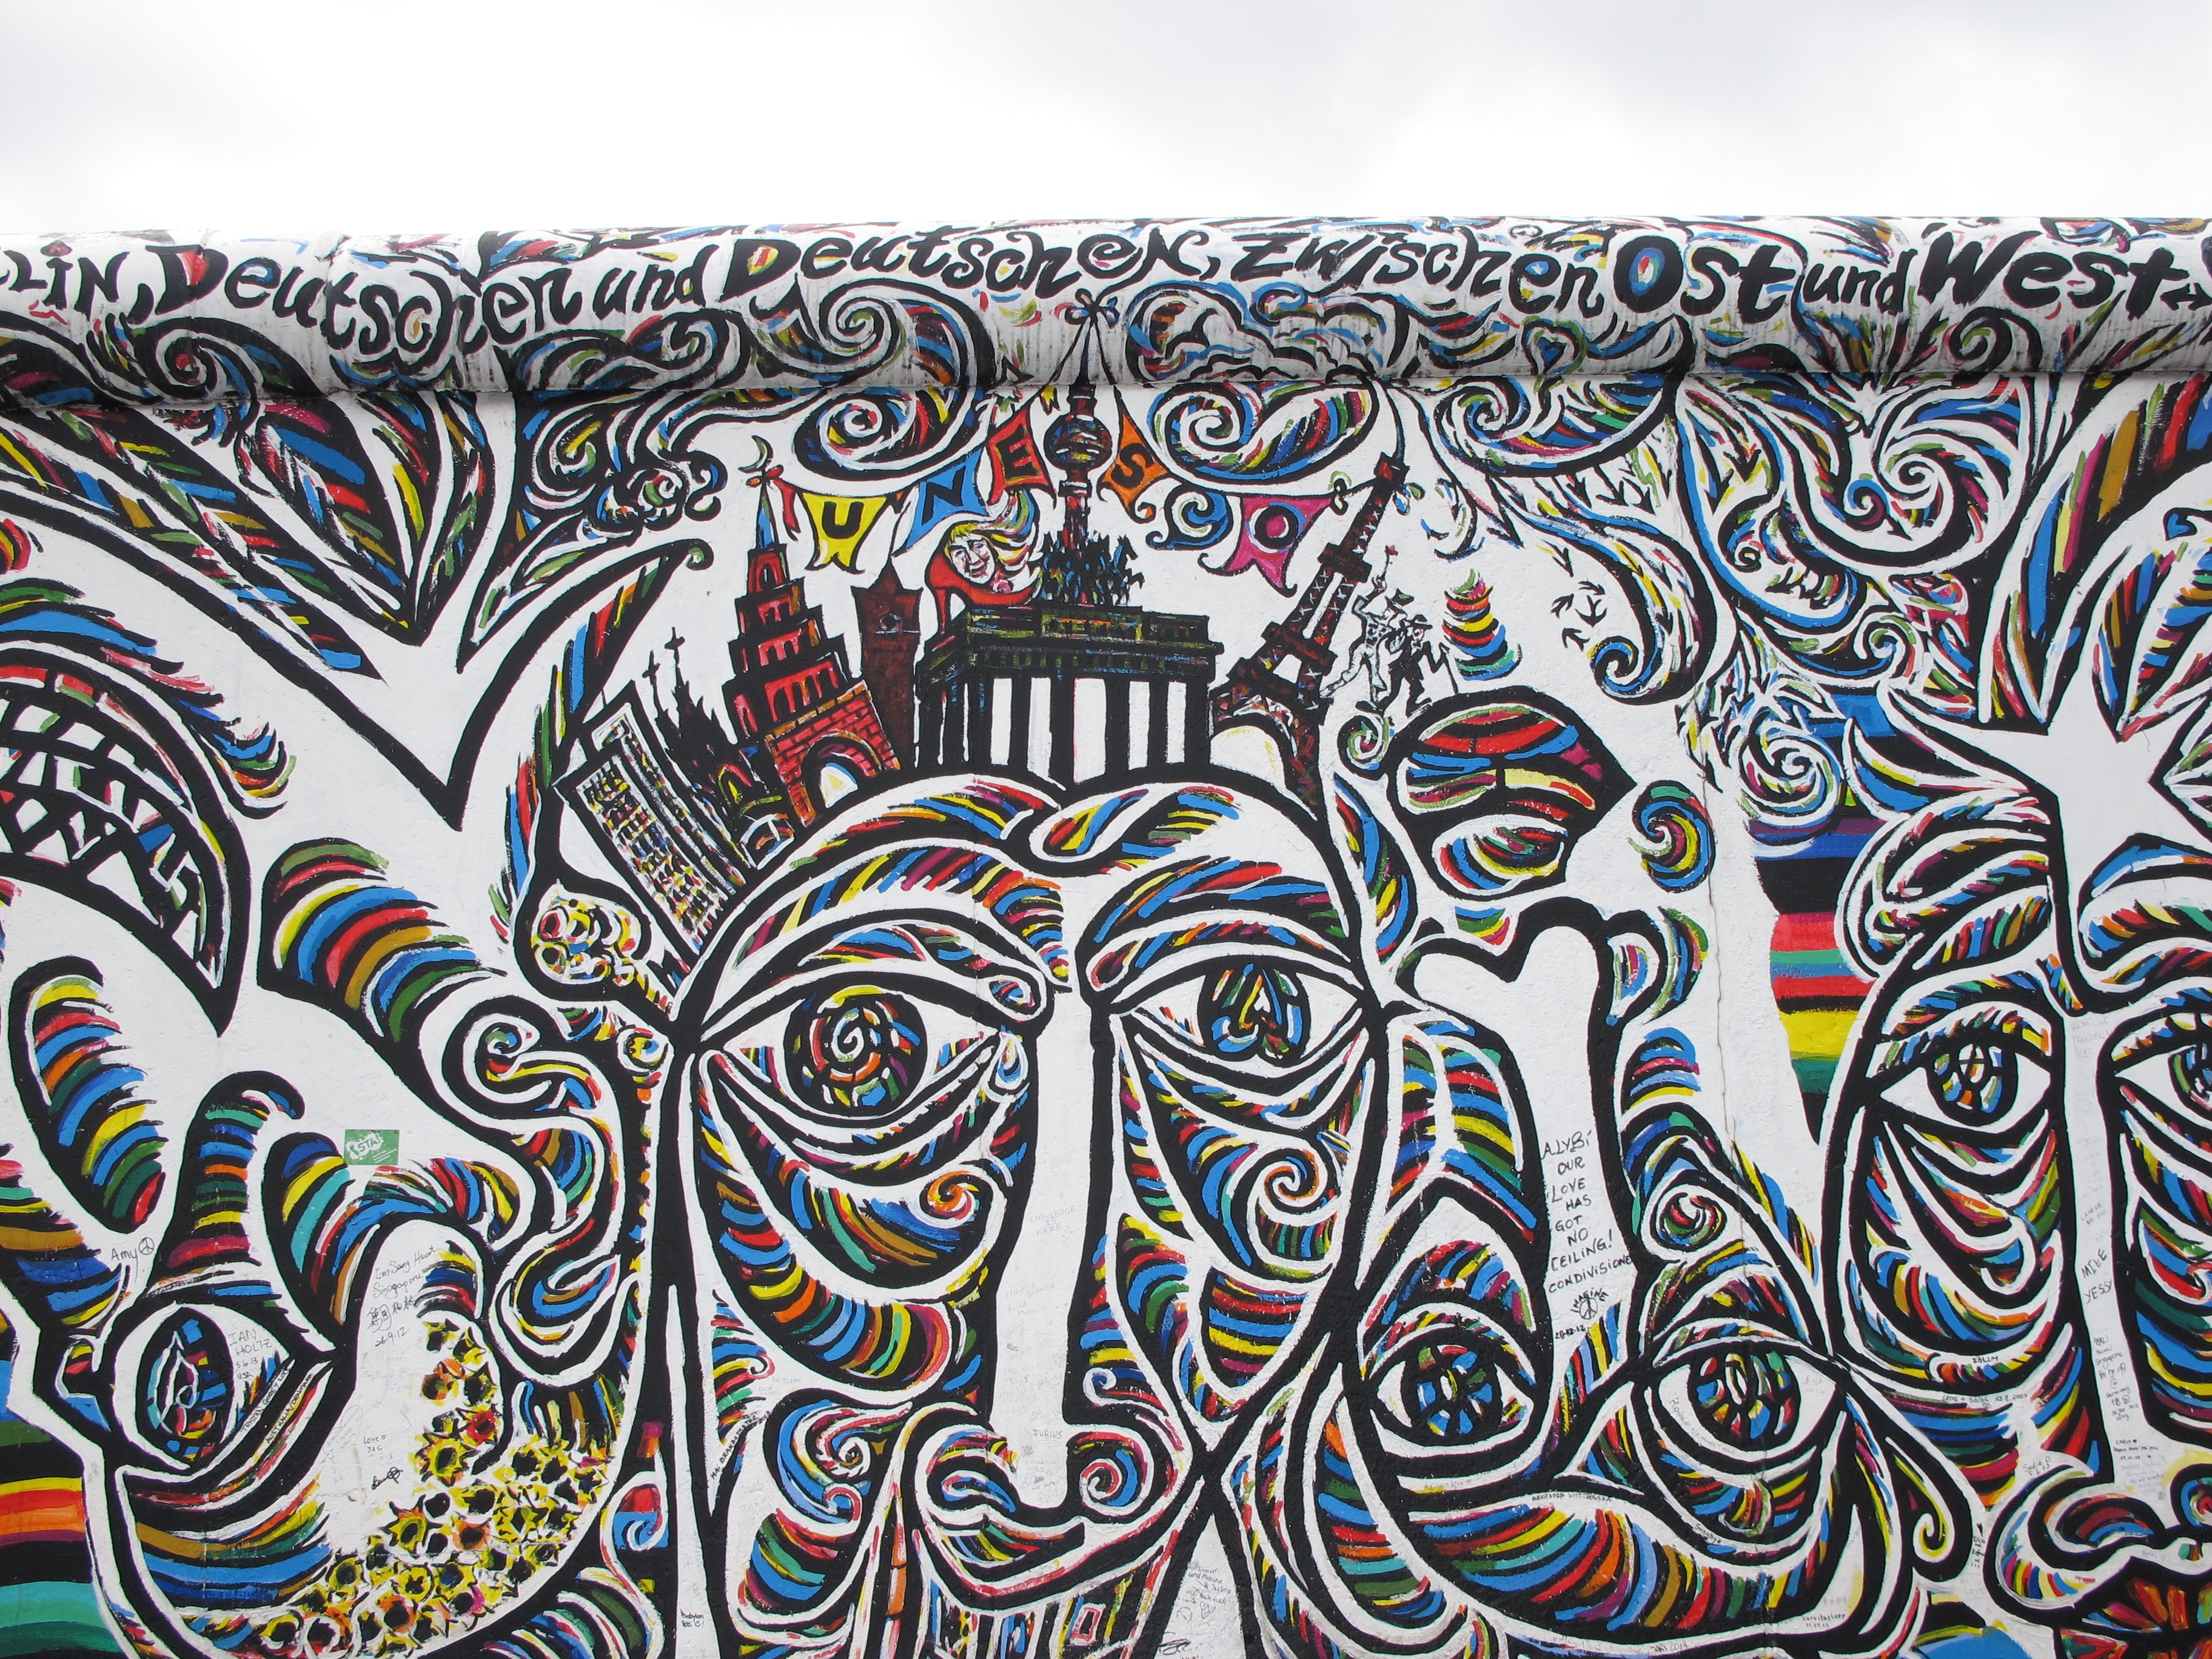
architecture, city, monument, tourist, pattern, line, circle, structures, art, drawing, illustration, design, symmetry, mural, germany, berlin, gallery, graffity, tapestry, interesting, monuments, east, modern art, flooring, east side, psychedelic art, east side gallery